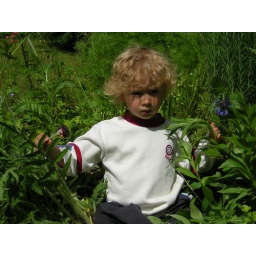
Isaac in the garden getting lost. The flower beds are really looking ill now.